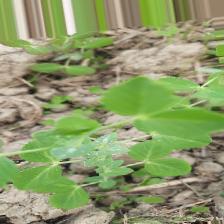
Label: Powdery Mildew